List of presidents of the United States who died in office

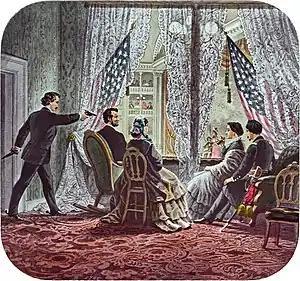
Depiction of John Wilkes Booth (far left) preparing to shoot Abraham Lincoln; Mary Todd Lincoln, Clara Harris, and Henry Rathbone are with the president

On March 26, 1841, William Henry Harrison became ill with a cold after being caught in a torrential downpour without cover. His symptoms grew progressively worse over the ensuing two days, at which time a team of doctors was called in to treat him. After making a diagnosis of right lower lobe pneumonia, they proceeded to place heated suction cups on his bare torso and to administer a series of bloodlettings, to supposedly draw out the disease. When those procedures failed to bring about improvement, the doctors treated him with ipecac, Castor oil, calomel, and finally with a boiled mixture of crude petroleum and Virginia snakeroot. All this only weakened Harrison further.